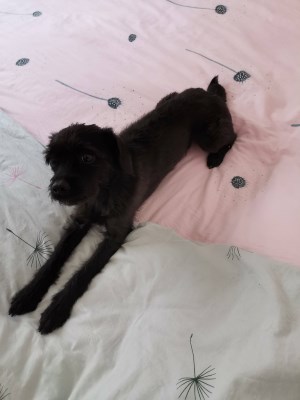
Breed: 3336-n000121-chinese_rural_dog